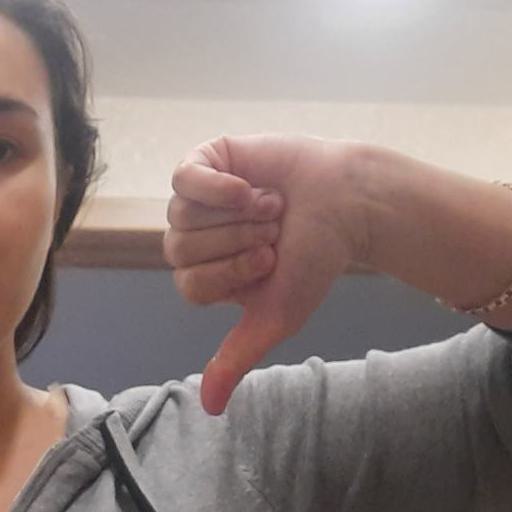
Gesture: dislike